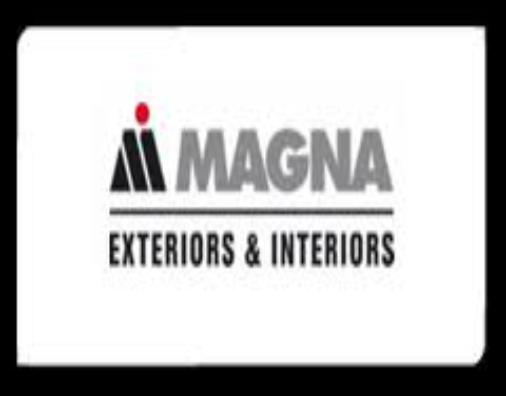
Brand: Magna-1
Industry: Transportation